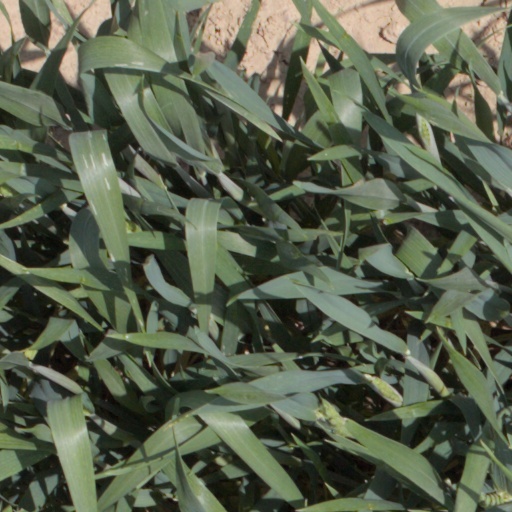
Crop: wheat